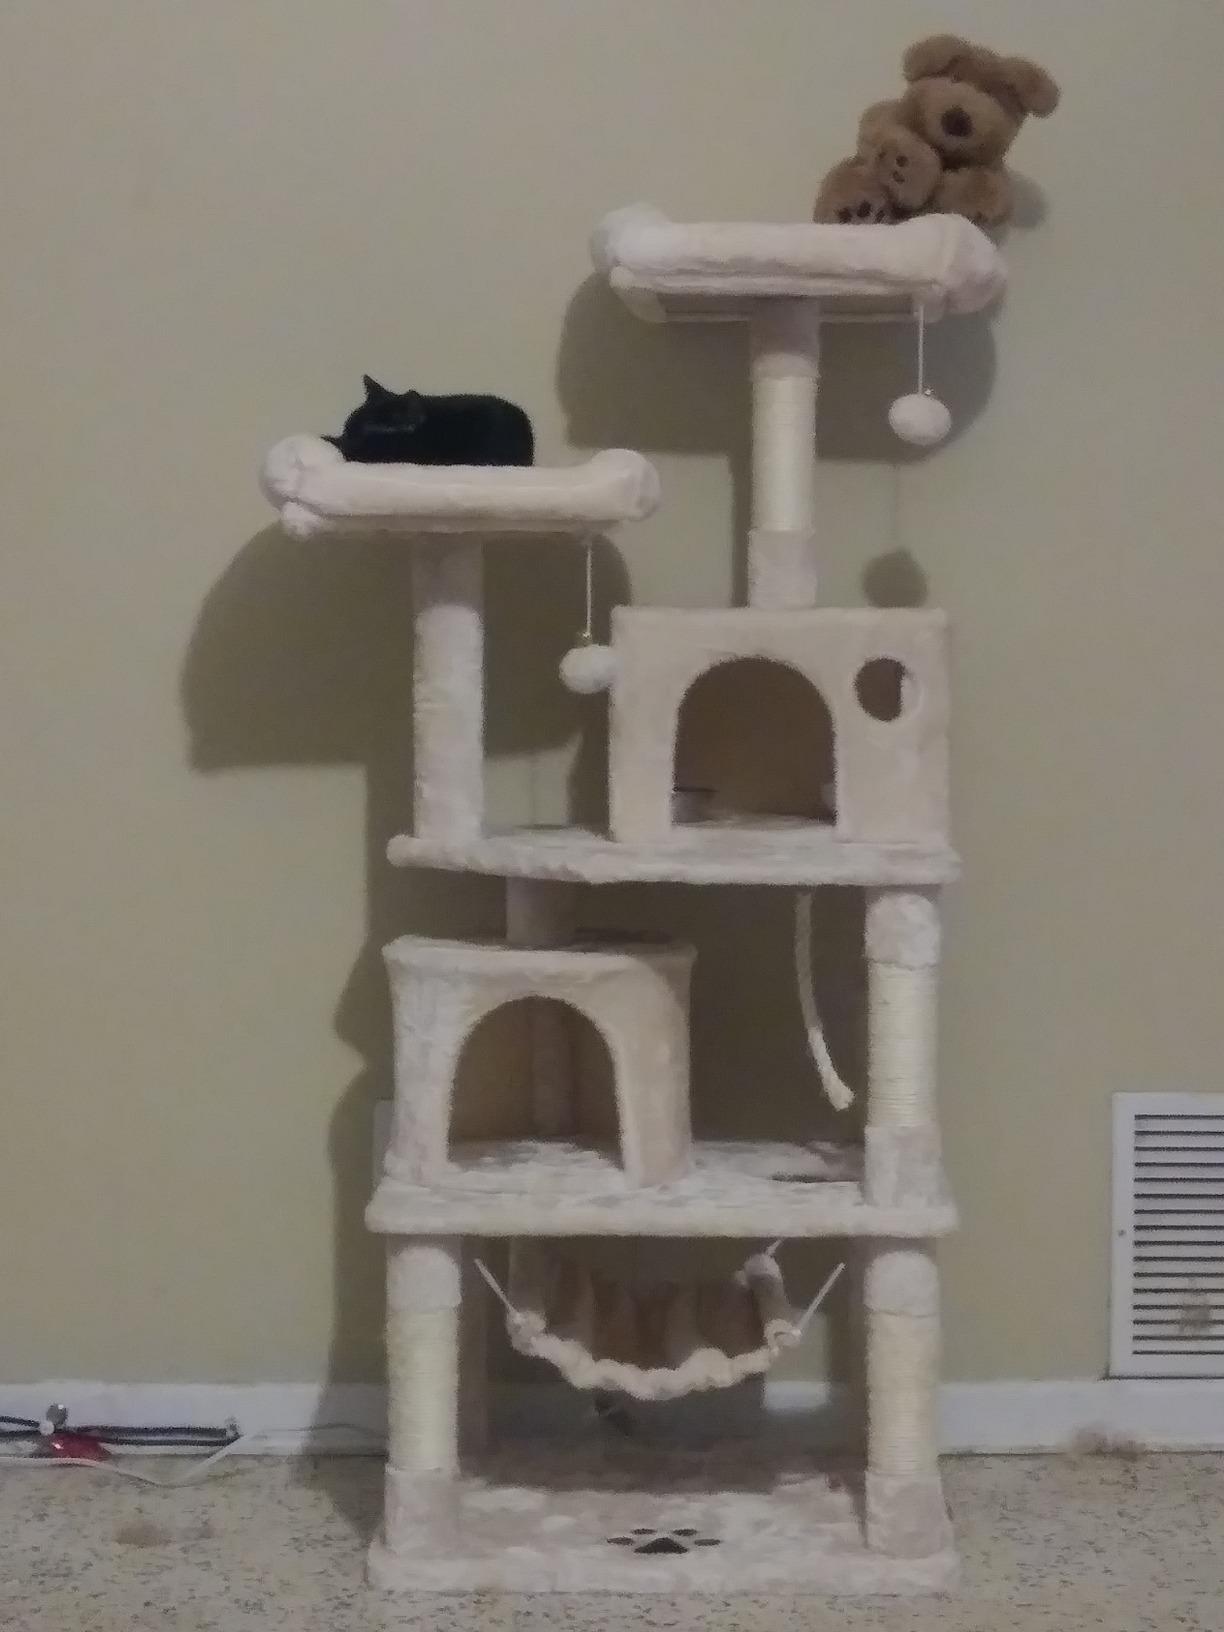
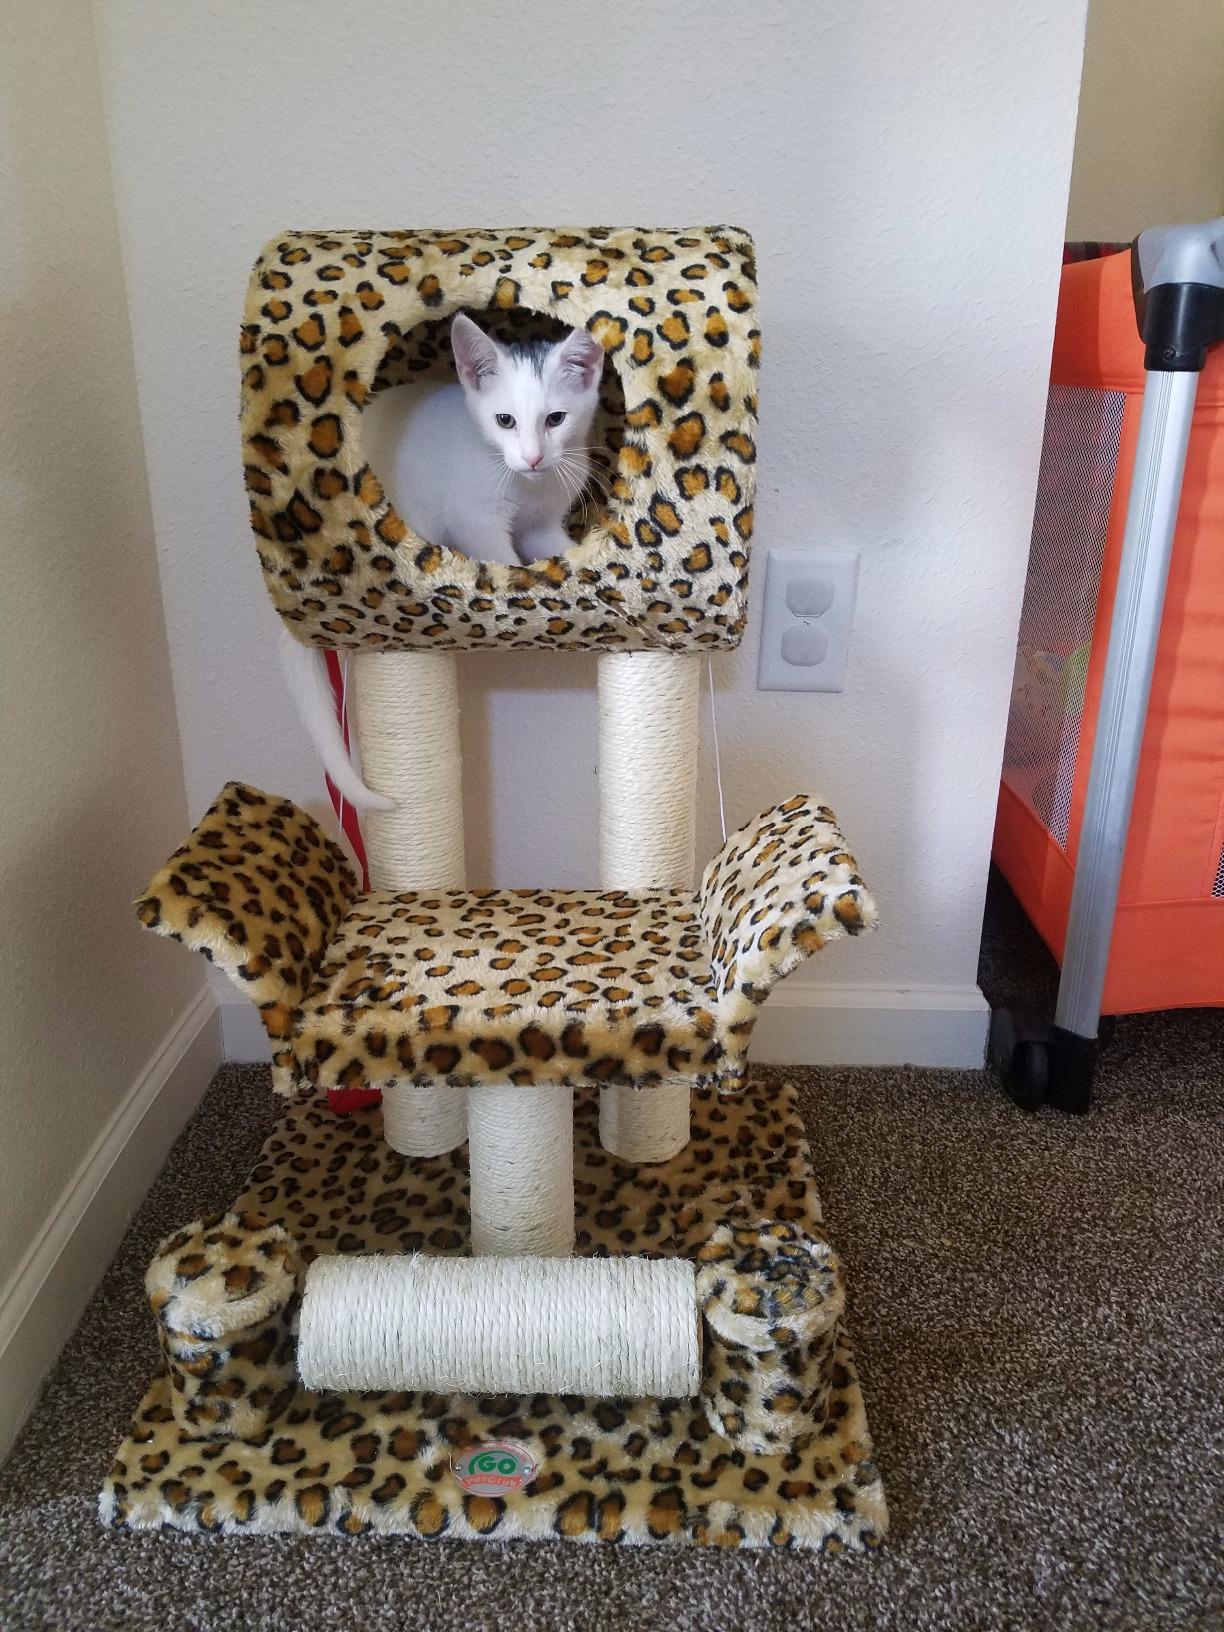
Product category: items_cat tree
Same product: no